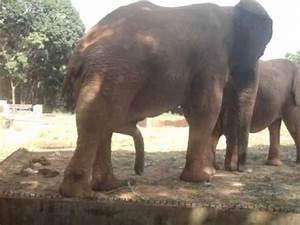
Label: elephant